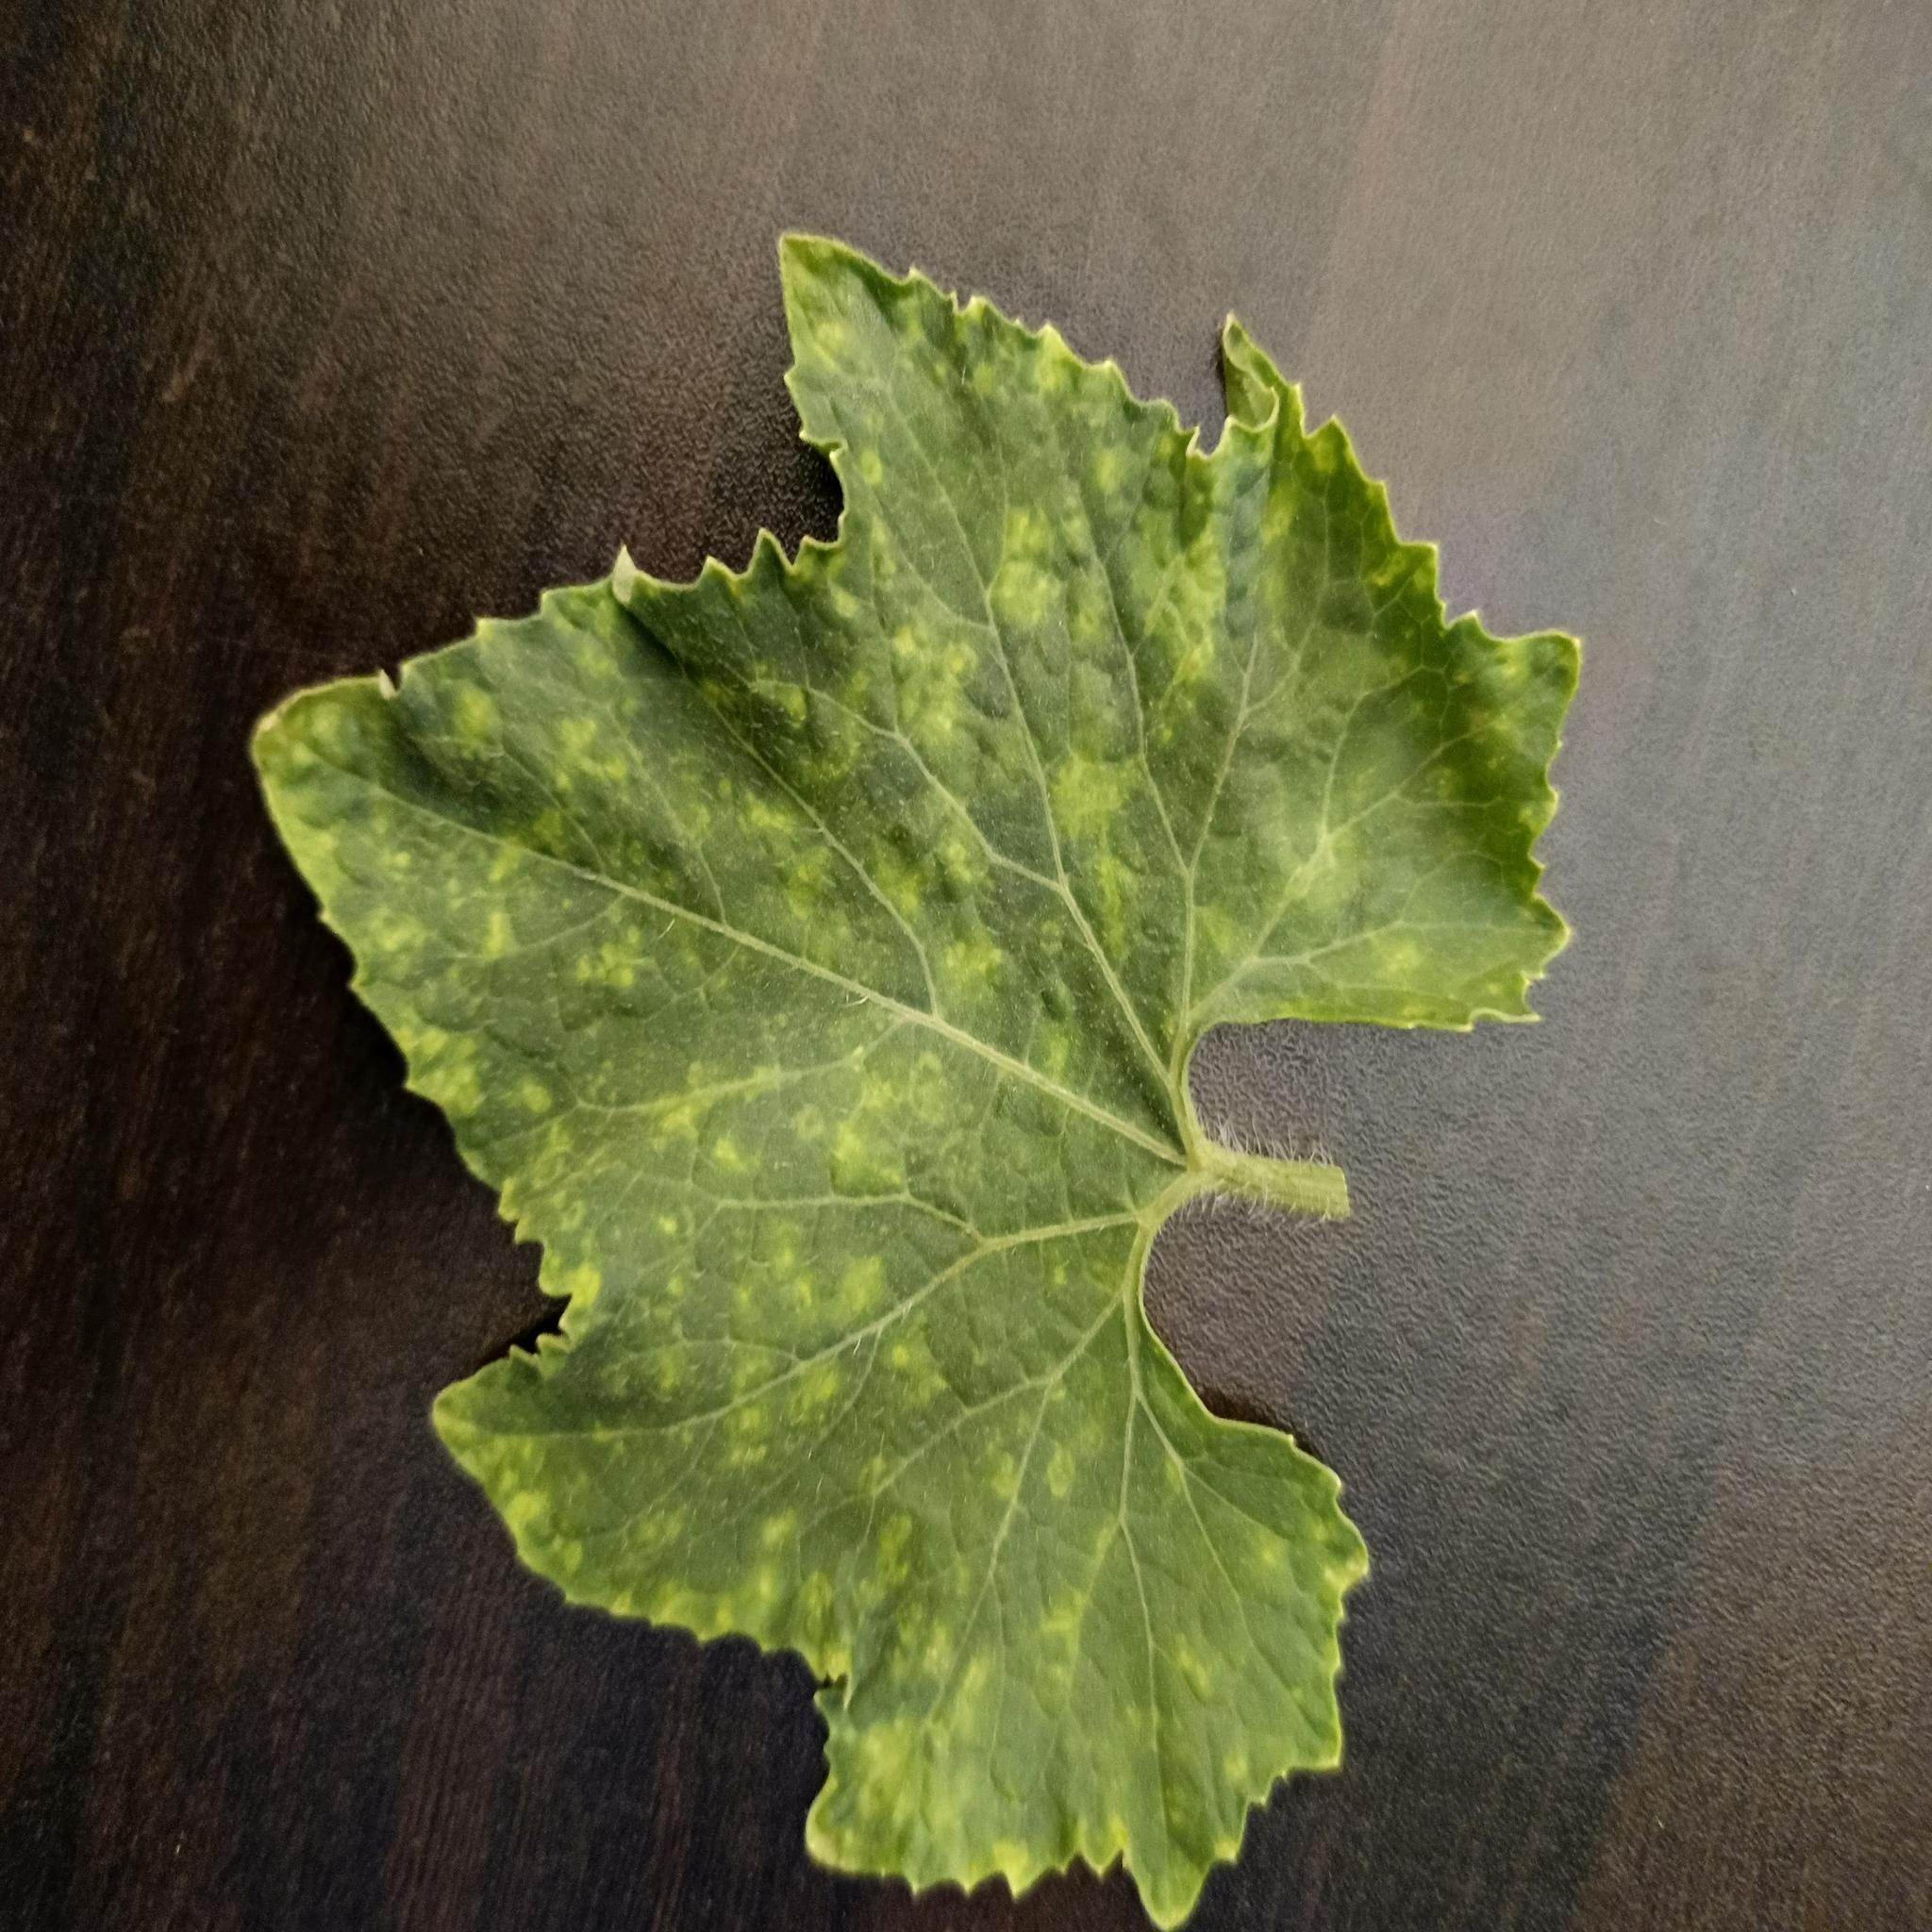
Label: Downy mildew